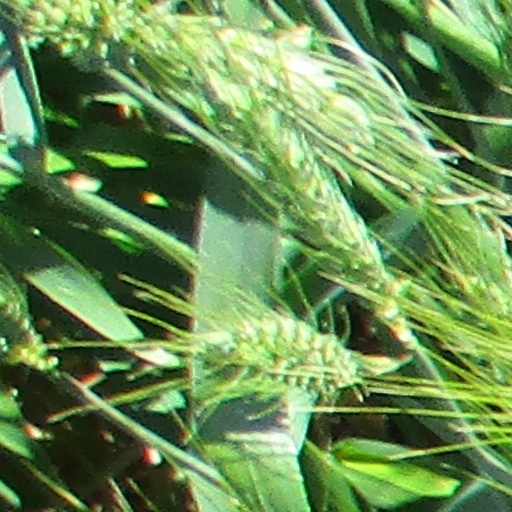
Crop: wheat